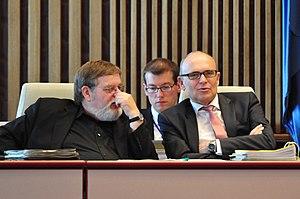
Erwin Sellering, né le 18 octobre 1949 à Sprockhövel, est un homme politique allemand membre du Parti social-démocrate d'Allemagne.